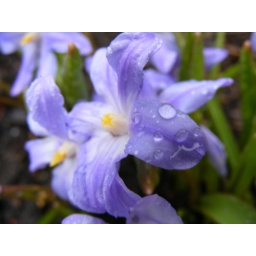
a little blue flower in my backyard.